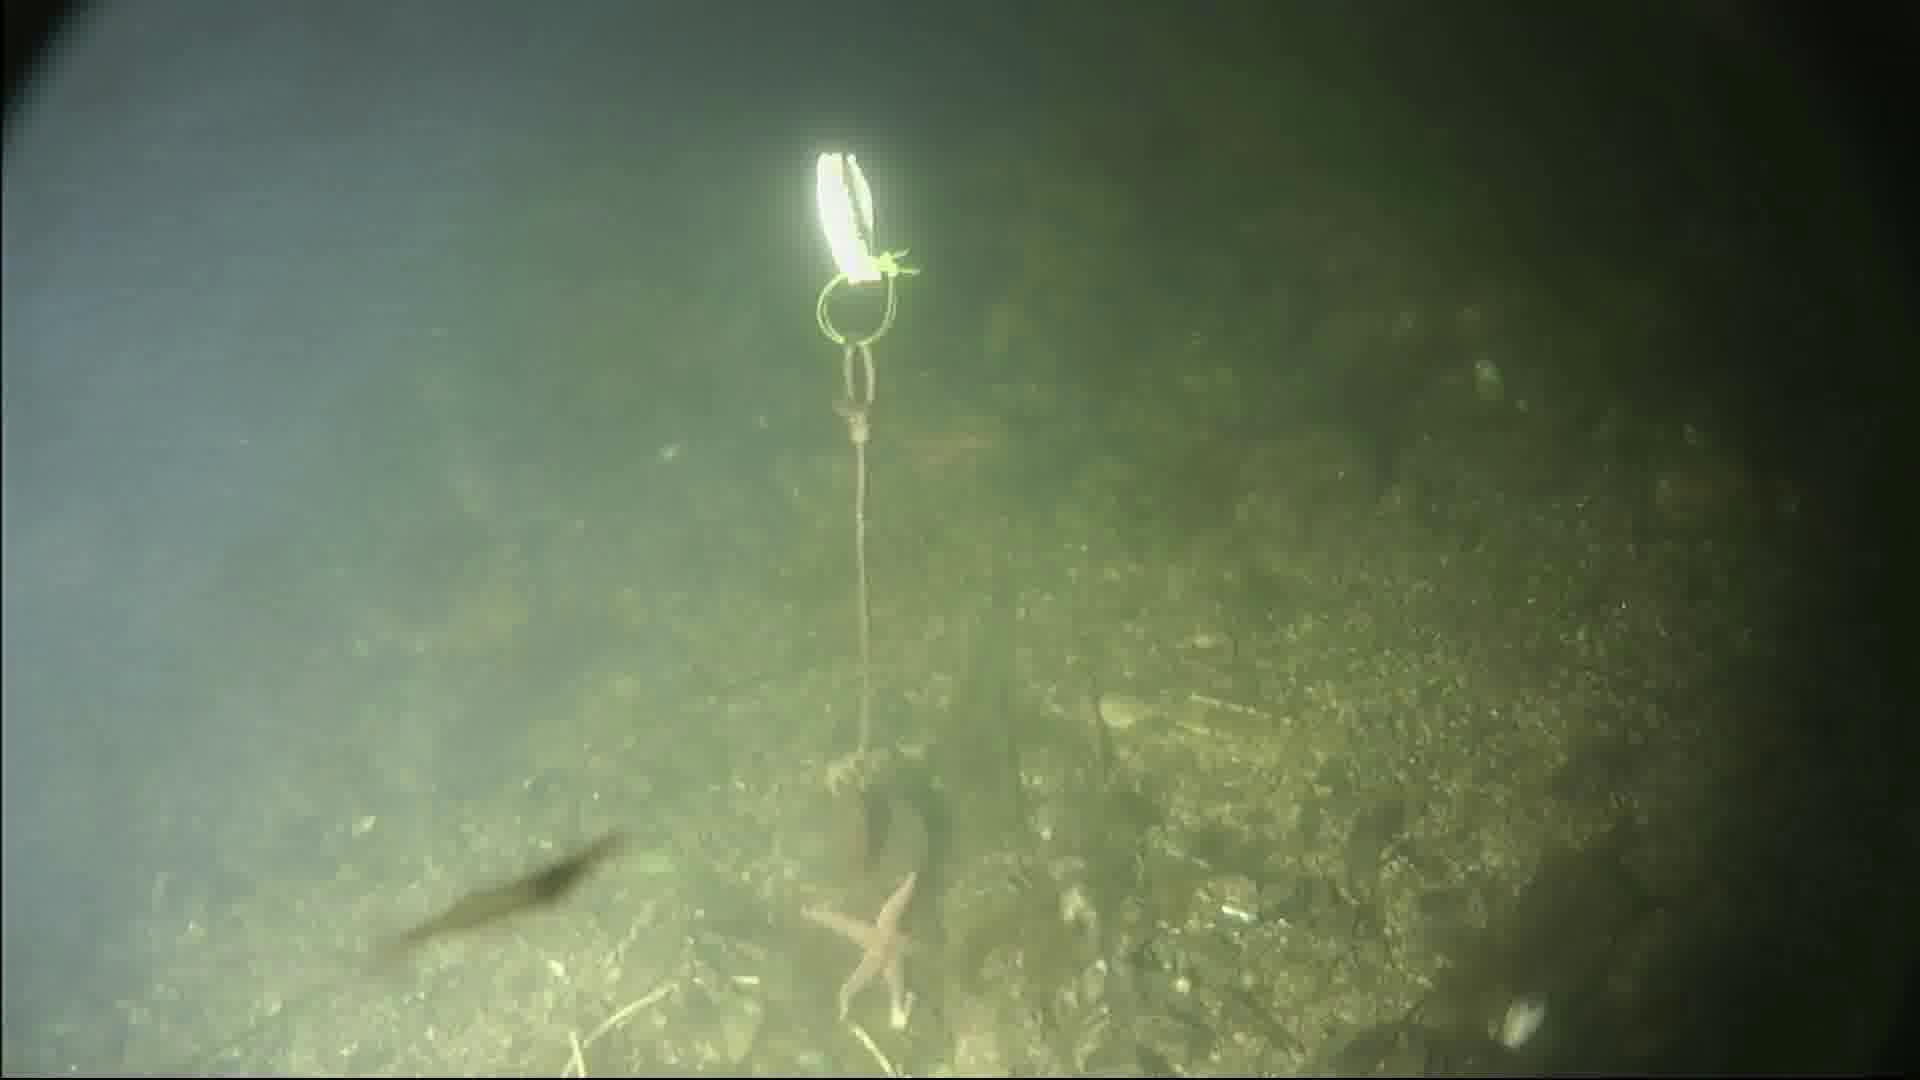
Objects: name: starfish
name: crab
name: shrimp